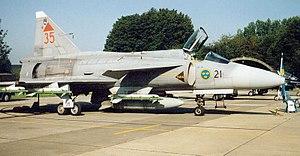
Le programme nucléaire militaire de la Suède, visant à la production de bombes atomiques, voit le jour en 1945. Il est mené parallèlement à des recherches sur la protection contre les armes nucléaires, au sein de l'institut de recherche de la Défense, et certaines activités sont entourées du plus grand secret. Le programme est arrêté en 1972, essentiellement pour des raisons politiques, sans qu'aucune arme nucléaire n'ait été construite, mais des raisons économiques ont aussi joué.
La troisième génération de chasseurs à réaction est une classification générale des avions de combat mis en service entre 1960 et 1975. Elle représente des concepts et designs développés dans les années 1950.
Svenska flygvapnet, en français Force aérienne suédoise, est la force aérienne des forces armées suédoises.